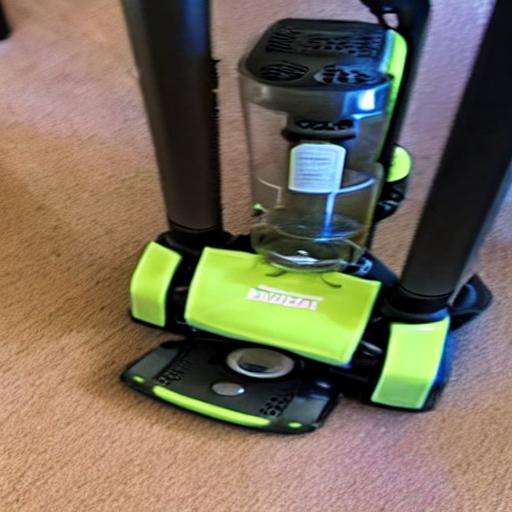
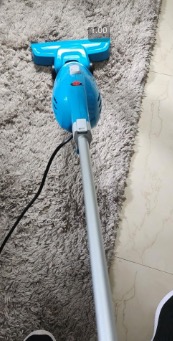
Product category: items_vacuum
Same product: no